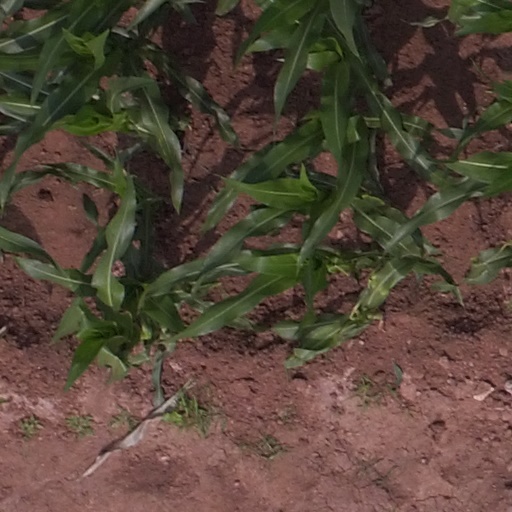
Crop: maize; corn